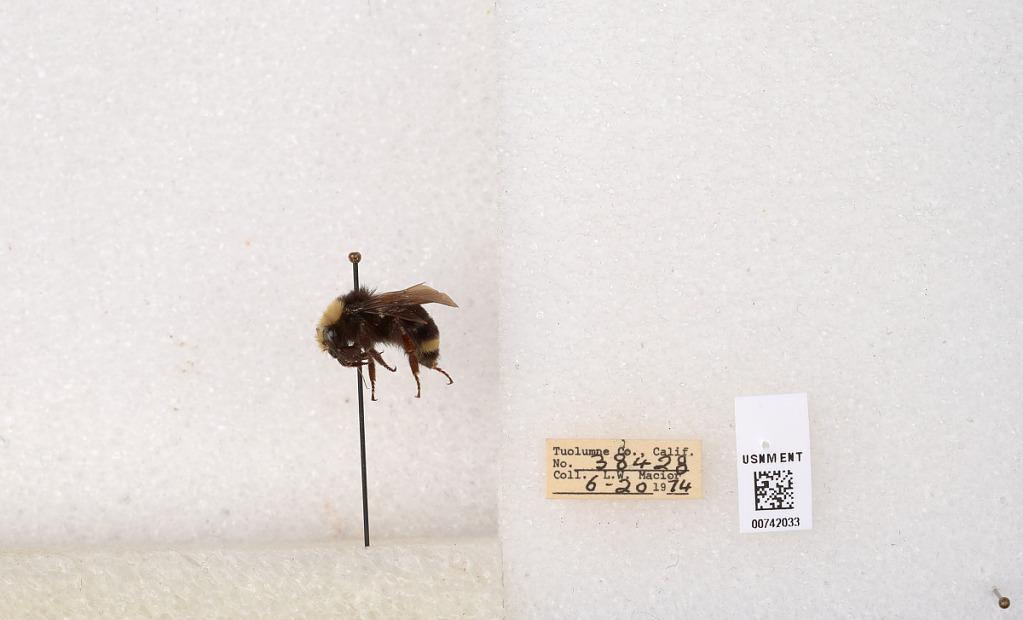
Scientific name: Bombus (Pyrobombus) vosnesenskii Radoszkowski
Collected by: L. Macior
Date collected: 1974-6-20
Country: United States
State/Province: California
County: Tuolumne
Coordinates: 37.9712, -120.228